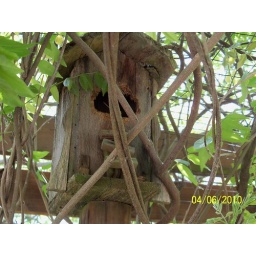
A blue bird moved in last week